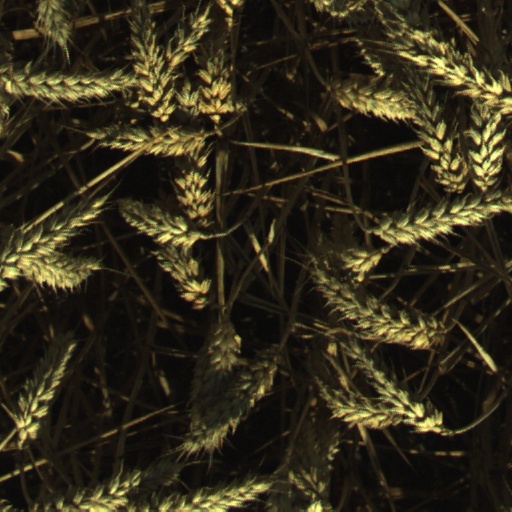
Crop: wheat